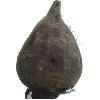
Label: Beetroot 1